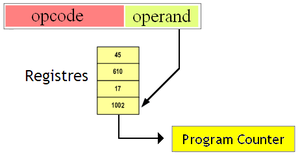
Branchement indirect
Les modes d'adressage sont un aspect de l'architecture des processeurs et de leurs jeux d'instructions. Les modes d'adressage définis dans une architecture régissent la façon dont les instructions en langage machine identifient leurs opérandes. Un mode d'adressage spécifie la façon dont est calculée l'adresse mémoire effective d'un opérande à partir de valeurs contenues dans des registres et de constantes contenues dans l'instruction ou ailleurs dans la machine.